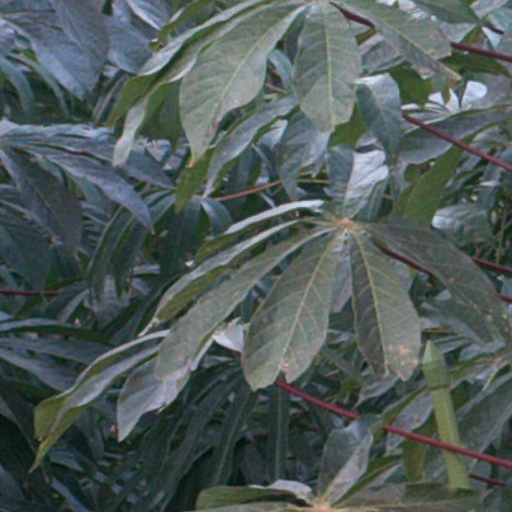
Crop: cassava